Sylvia Walby

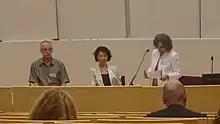
Sylvia Walby (middle) in the Power and Global Governance Session during the Power and Governance conference at the University of Tampere, Finland, August 2018

Walby’s work engages with theories of society, seeking to include gender and intersecting inequalities, and violence. She has developed the application of complex systems theory to the theory of society to include intersectionality and violence, as in "Globalization and Inequalities: Complexity and Contested Modernities" (2009).